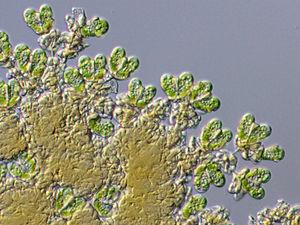
L’ordre des Trebouxiales est un ordre d’algues vertes de la classe des Trebouxiophyceae.
Botryococcus est un genre d'algues vertes. Les cellules forment un agrégat de forme irrégulière ; elles sont connectées par de fins filaments. Le corps de la cellule est ovoïde, de 6 à 10 μm de long et de 3 à 6 μm de large.
La classe des Trebouxiophyceae regroupe des algues vertes de la division des Chlorophyta.